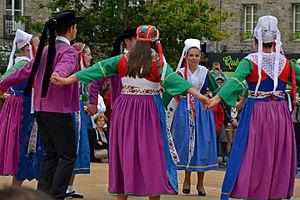
Spectacles organisée pour la journée anniversaire des 60 ans de la Kevrenn Kastell à Saint-Pol-de-Léon le 12 juillet 2014.
Le Bagad Plougastell est une formation de musique bretonne basé à Plougastel-Daoulas dans le Finistère, en France. L'ensemble comporte aussi un bagad école, le Bagadig Plougastell et intègre les élèves débutants dans le bagad Skolaj, formés par l'association "Ribl An Elorn".